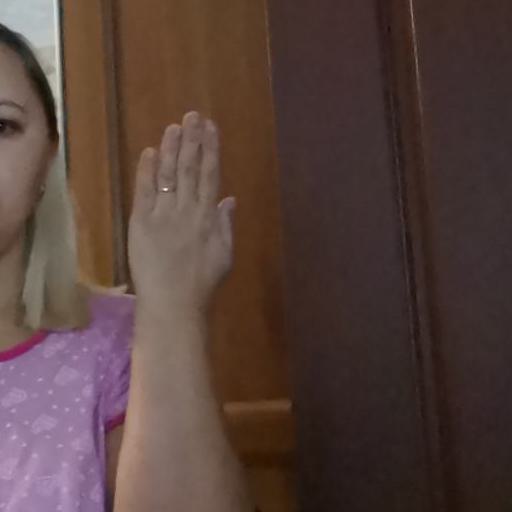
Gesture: stop_inverted